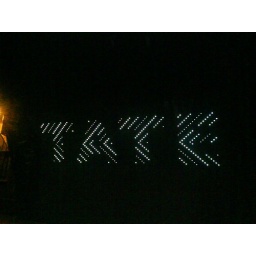
Flashing sign for the Tate under a bridge in Southwark